Montricoux

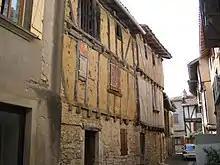
Timbered houses

Today the streets of Montricoux offer many fine examples of timber framing, many of them dating from a period of rebuilding after the Hundred Years’ War.